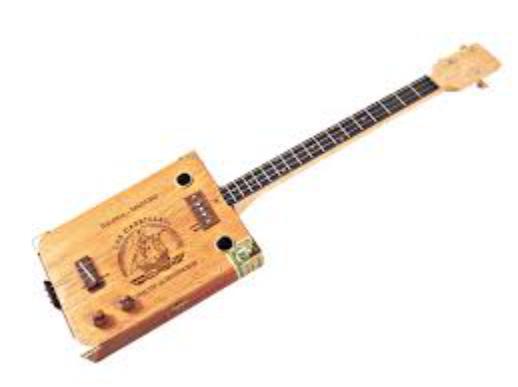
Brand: Las Cabrillas
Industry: Necessities